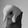
ASL letter: Q